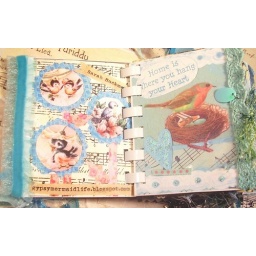
itty bitty robin's egg blue book ..page by Mahala Elliott!! (and back of a page by Gypsymermaidlife)